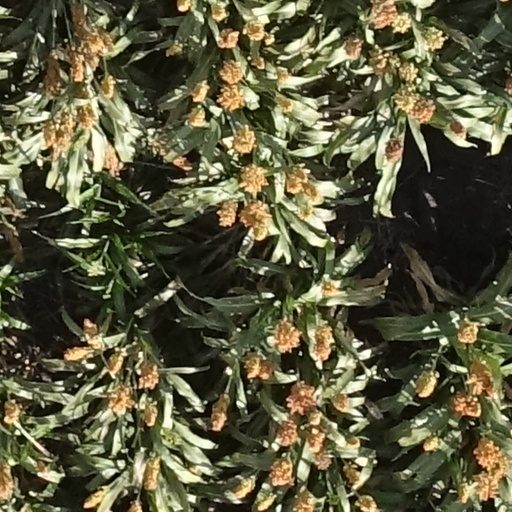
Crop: sorghum